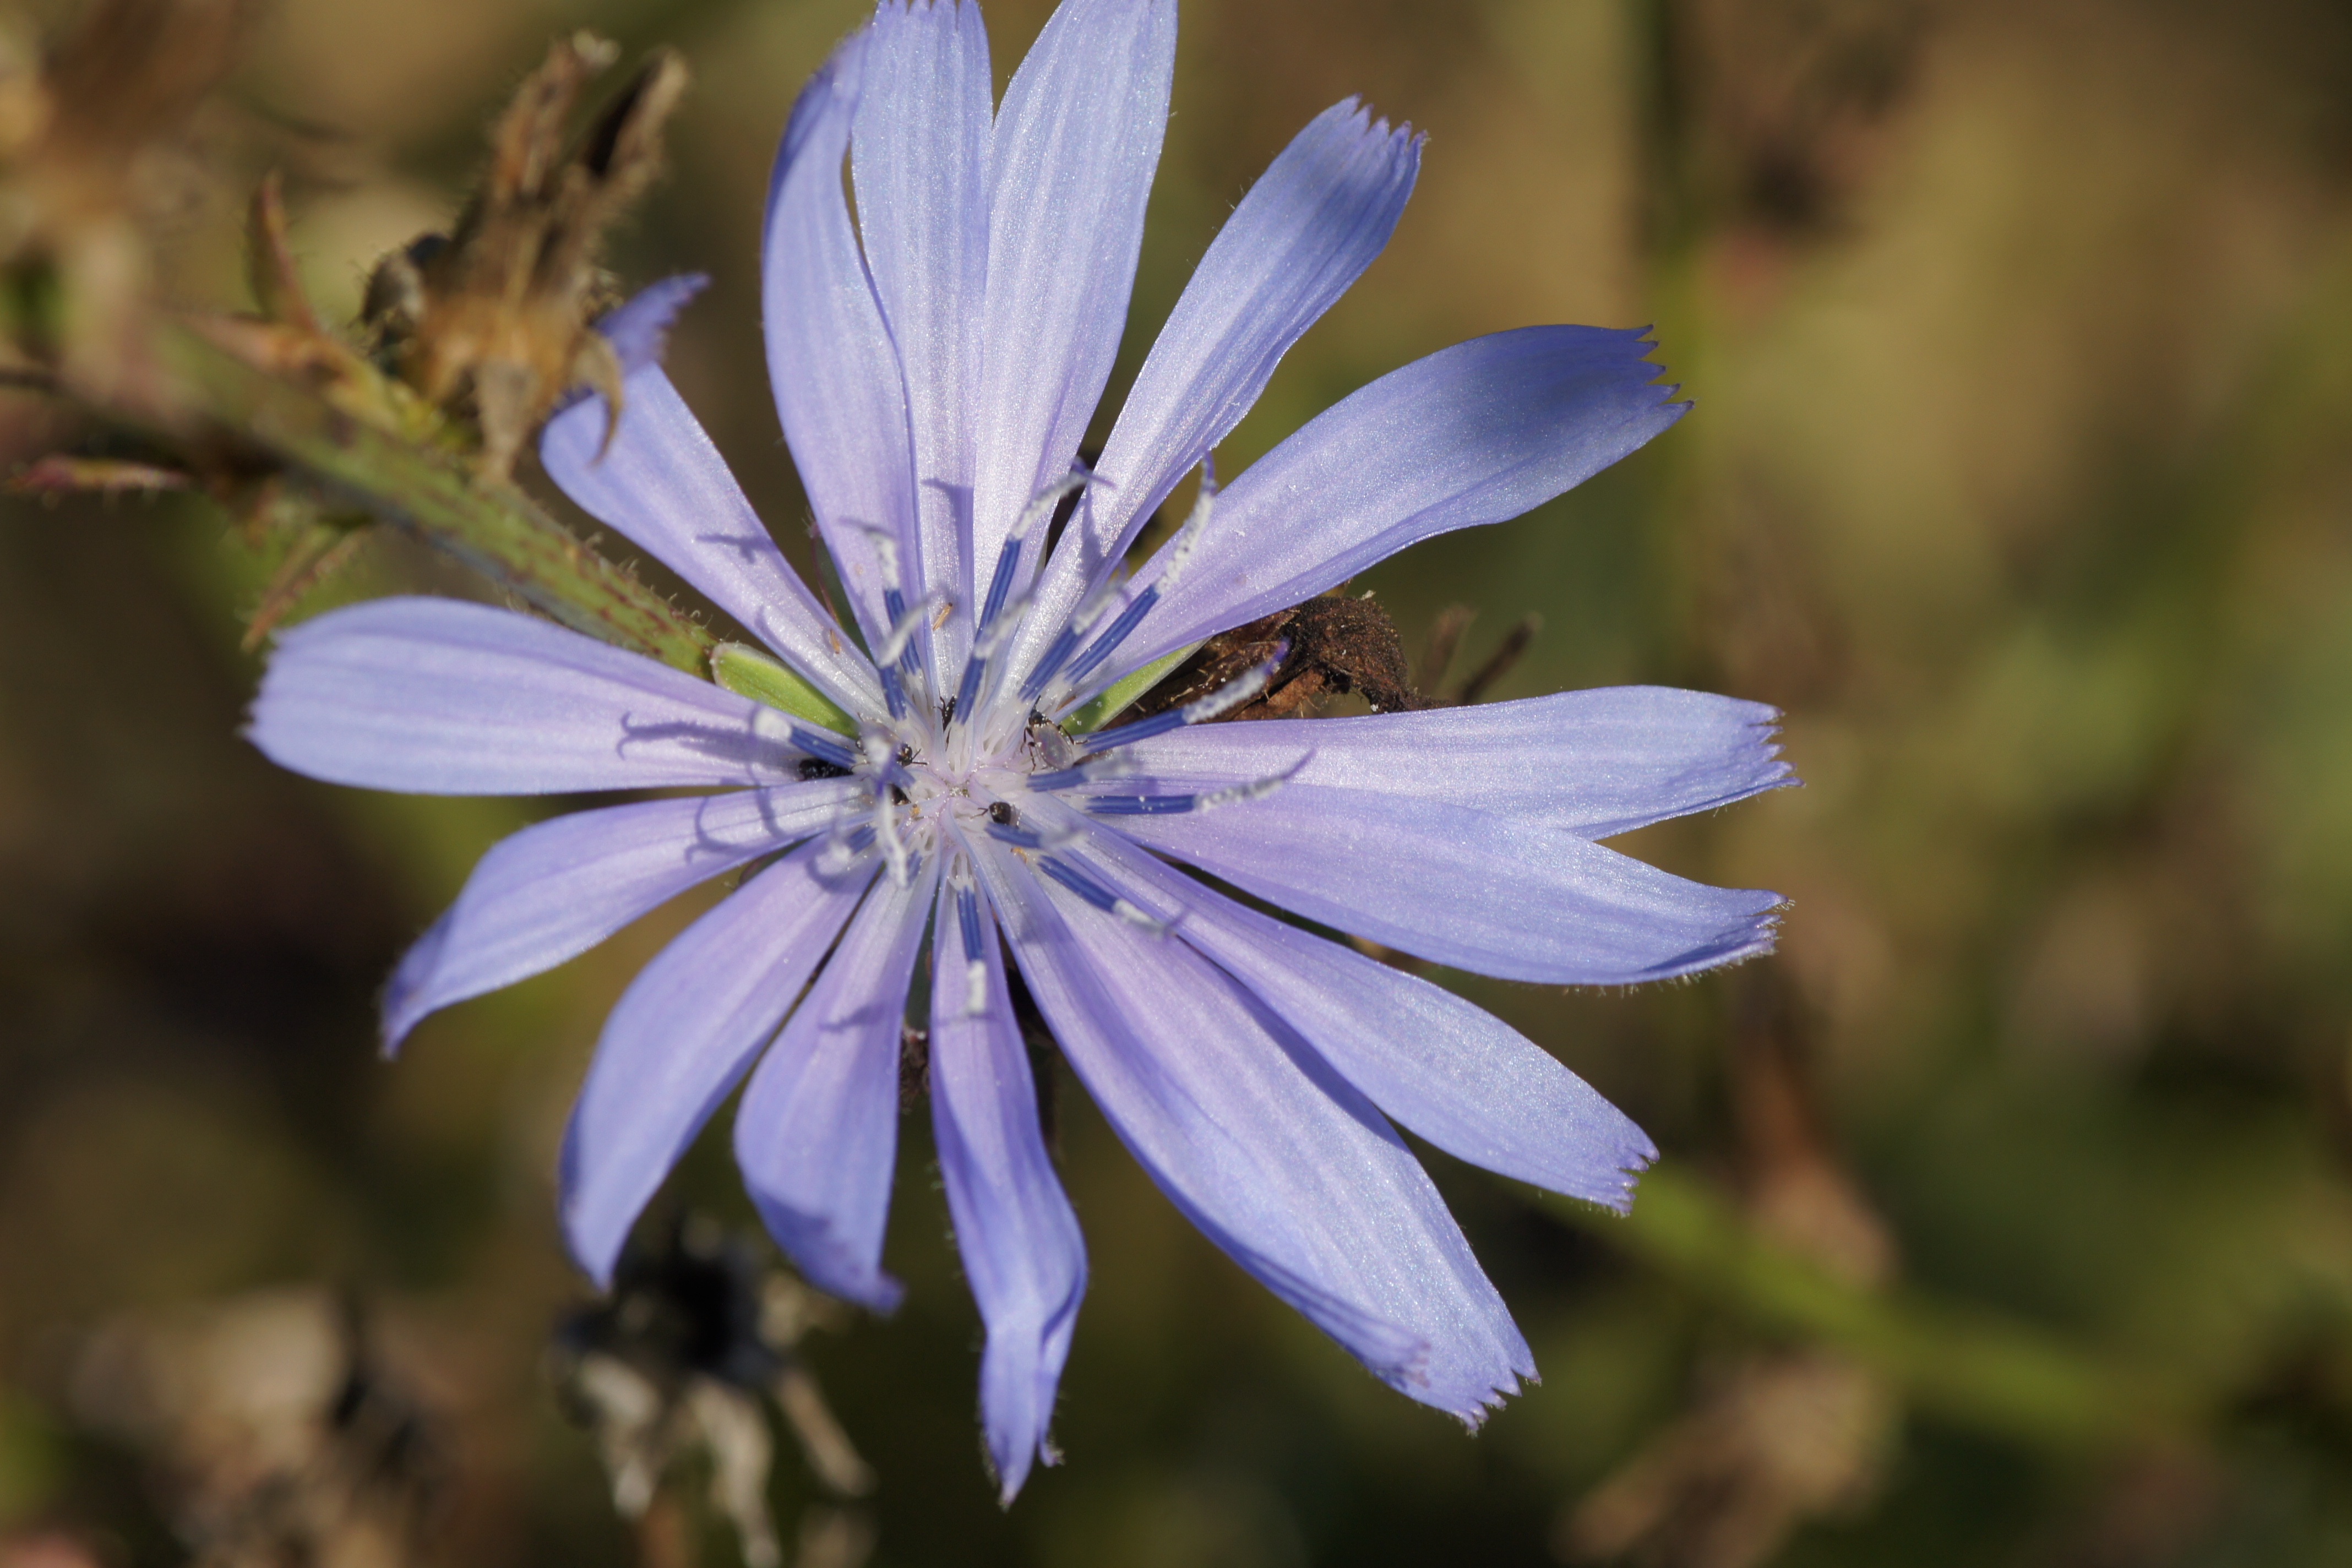
nature, blossom, plant, flower, petal, bloom, food, herb, produce, vegetable, botany, blue, flora, wild flower, wildflower, close up, wildflowers, chicory, macro photography, common chicory, ordinary chicory, plant stem, leaf vegetable